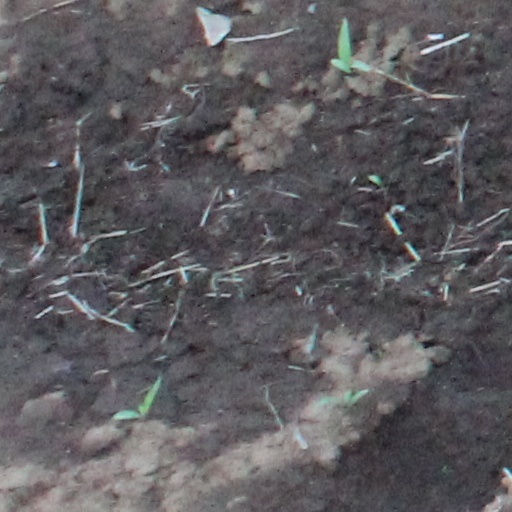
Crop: wheat